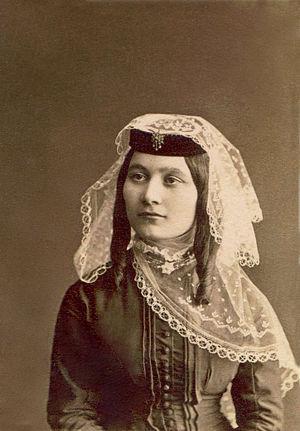
Dimitri Ivanovitch Ermakov, né en 1845 à Tiflis dans l'Empire russe et mort dans la même ville en 1916, possiblement le 10 novembre, est un photographe russe, notamment connu pour ses photographies des paysages, monuments et populations du Caucase.